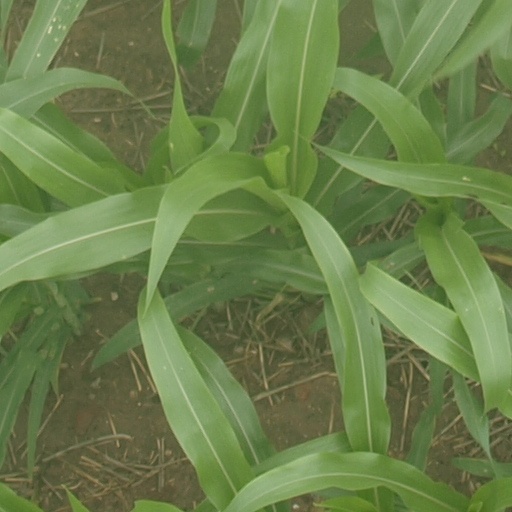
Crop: maize; corn